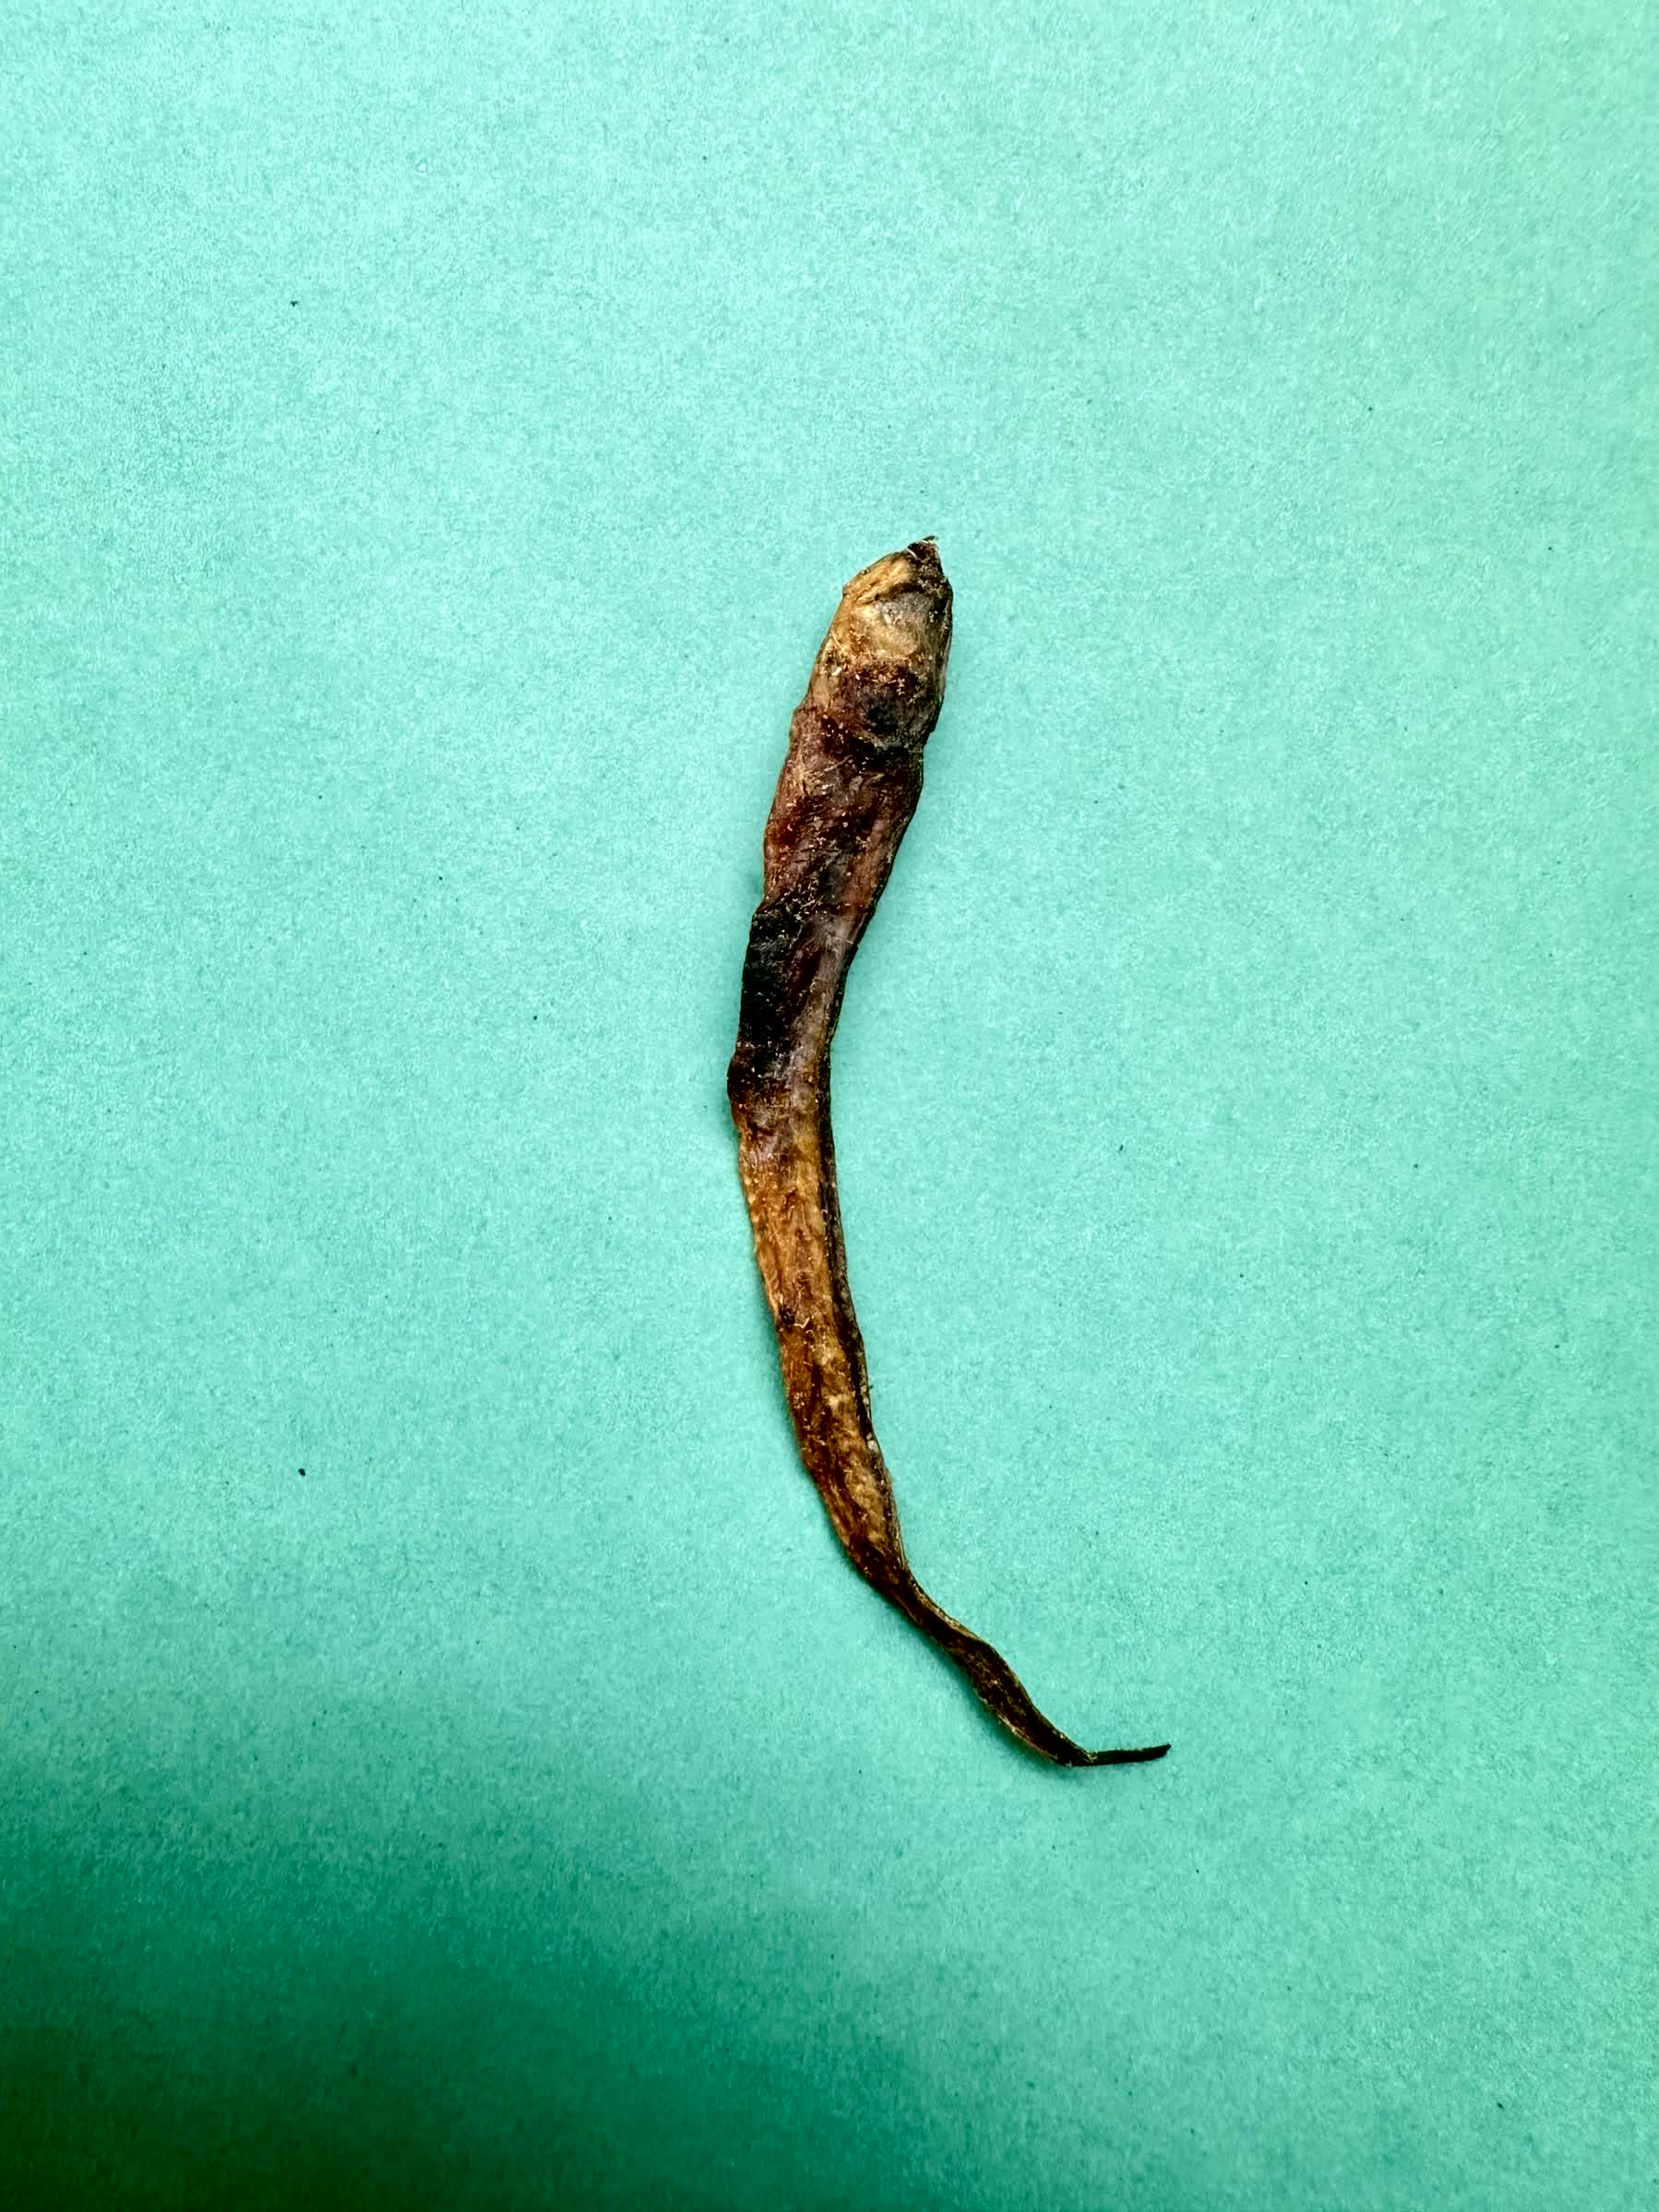
Species: Chewa